Traveller Adventure 5: Trillion Credit Squadron

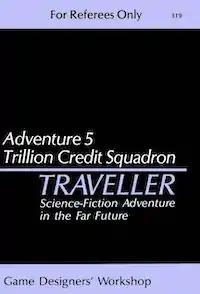

Traveller Adventure 5: Trillion Credit Squadron is a 1981 role-playing game adventure for "Traveller", written by Marc Miller, John Harshman and published by Game Designers' Workshop. Players each design their own fighting starship squadrons within a budget of one trillion credits (Cr1,000,000,000,000) and fight them against each other.